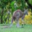
Label: kangaroo